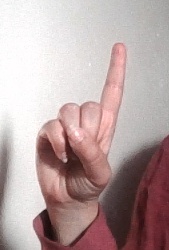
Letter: bb